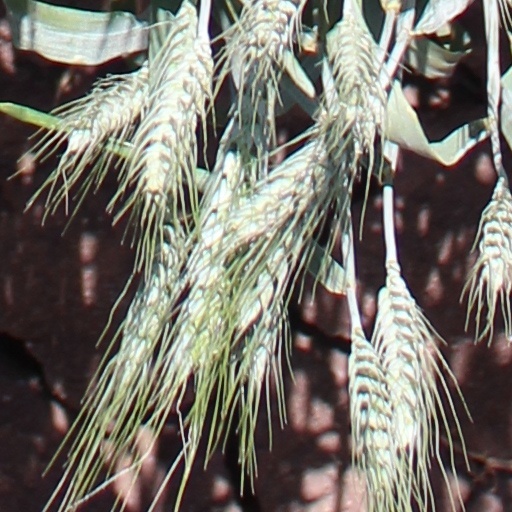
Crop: wheat